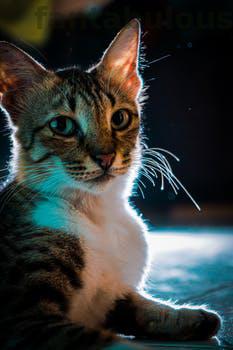
Label: Watermark